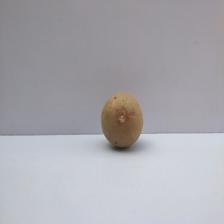
Size: Small